Arapya Glacier

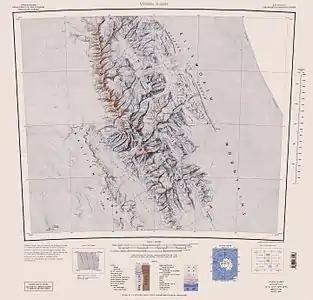
Sentinel Range map.

Arapya Glacier is the long and wide glacier on the east side of north-central Sentinel Range in Ellsworth Mountains, Antarctica, situated south of Young Glacier. It flows southwards along the west side of Barnes Ridge and east of Chapman Peak and joins Ellen Glacier southwest of Mount Besch.